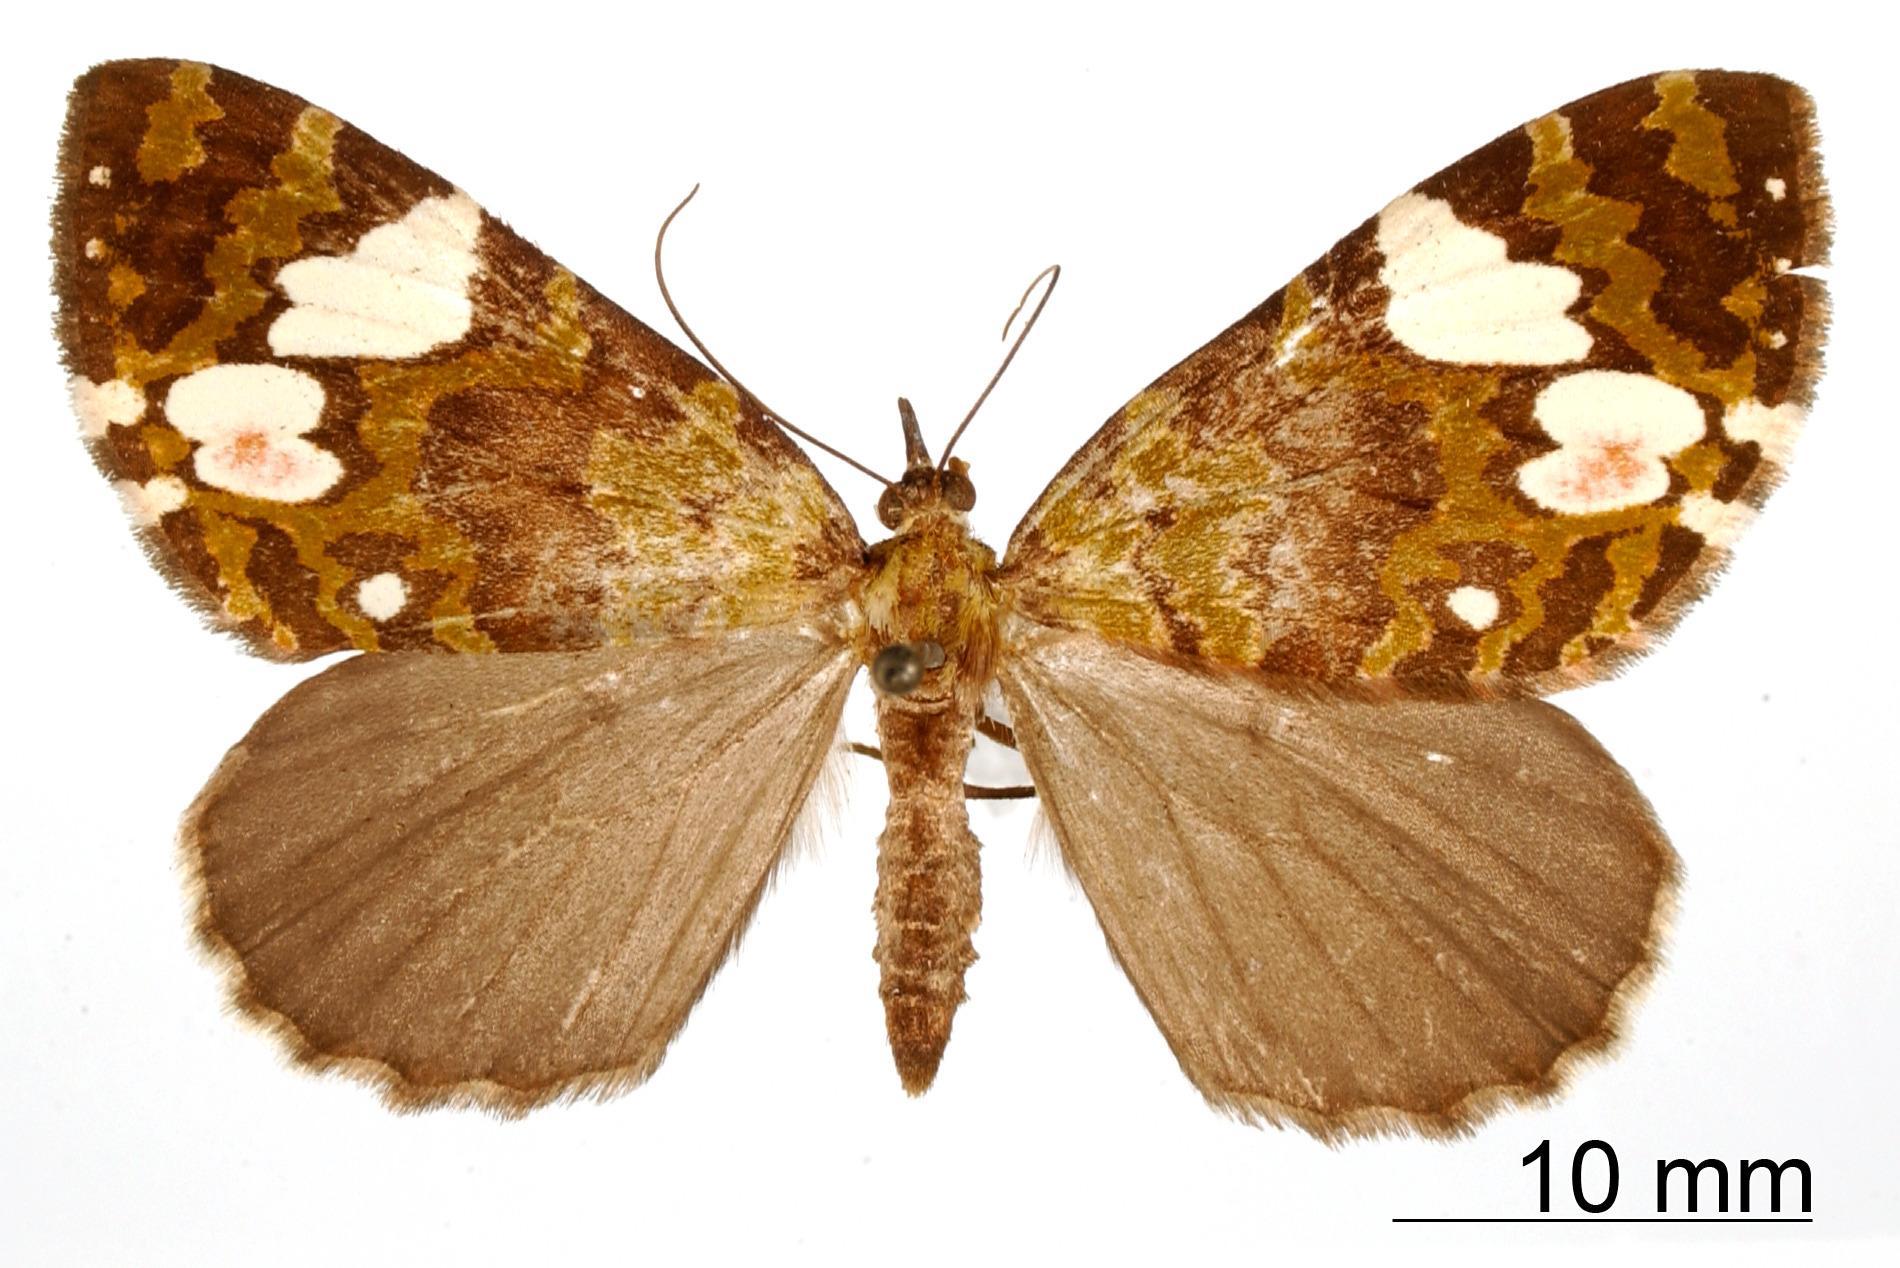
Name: Cidaria polyphonta
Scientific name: Cidaria polyphonta Druce, 1893
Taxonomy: Animalia, Arthropoda, Insecta, Lepidoptera, Geometridae, Larentiinae
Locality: Coatepec, Mexico